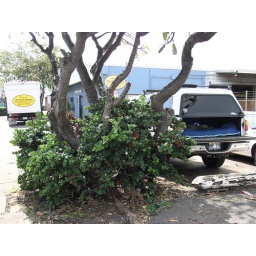
dog in a truck